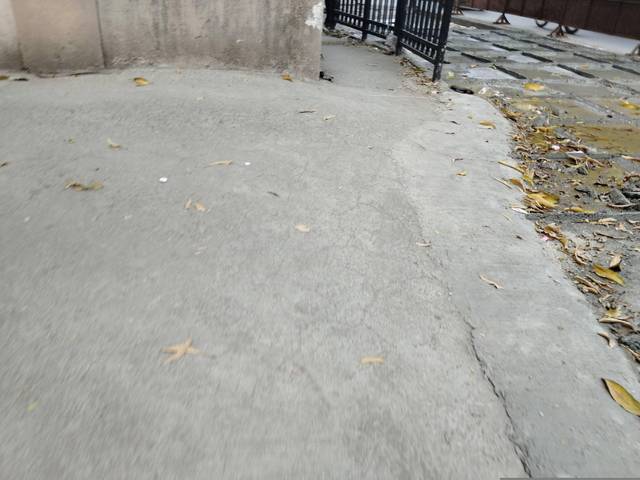
Region: India
Coordinates: 19.2, 72.849